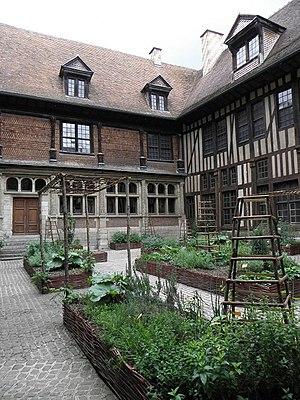
Cour intérieure de l'Hôtel de Mauroy à Troyes (10). This building is indexed in the Base Mérimée, a database of architectural heritage maintained by the French Ministry of Culture,